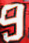
Number: 9